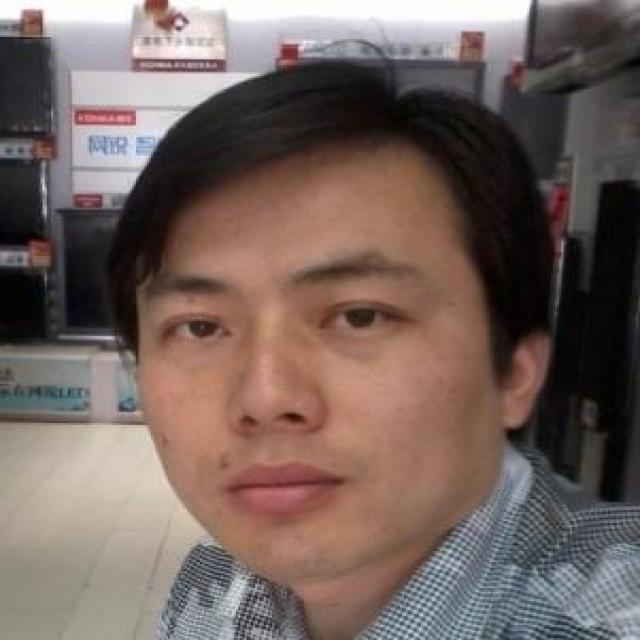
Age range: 21-44